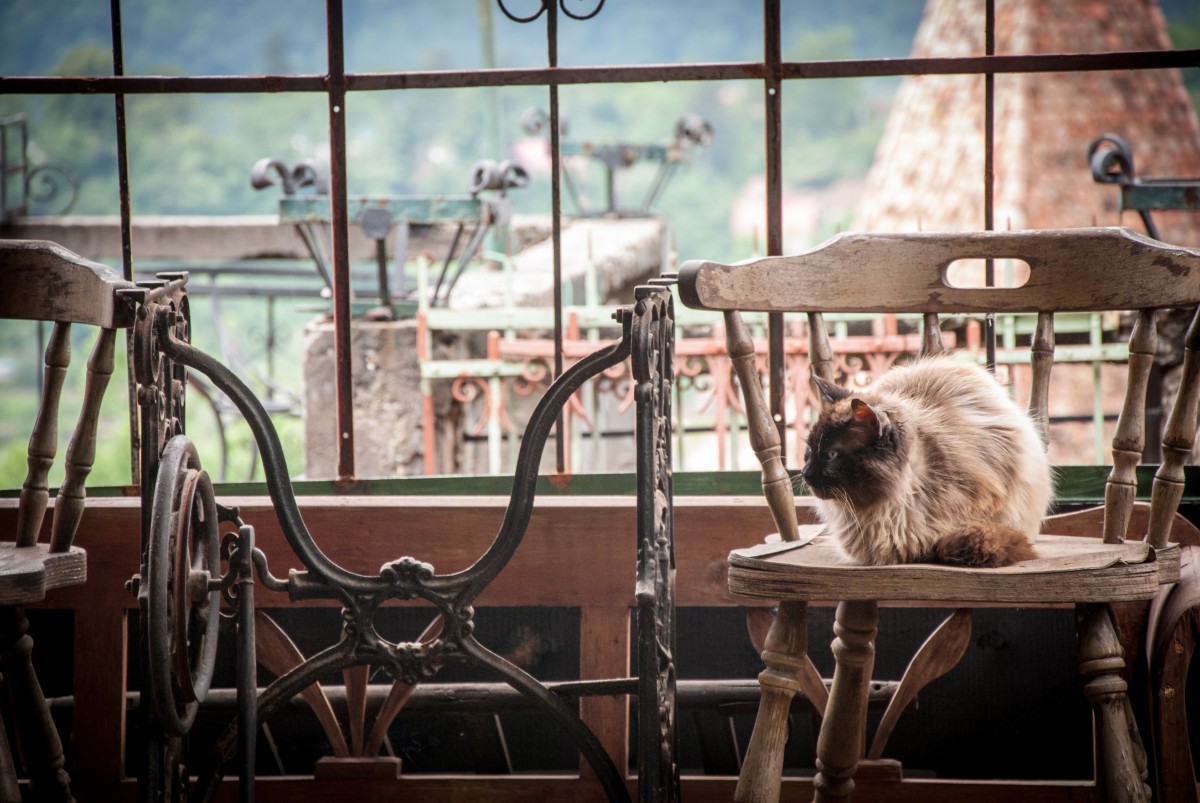
Tags: tourist attraction